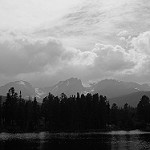
Label: B & W